Metro Transit (St. Louis)

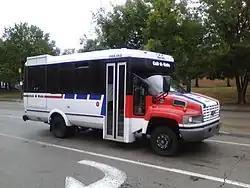
A Metro Call-A-Ride van in 2011

After St. Louis County voters defeated Proposition M in 2008, Metro shelved all expansion plans and was forced to cut 24 Missouri bus routes. In 2010, County voters passed Proposition A, a half-cent sales tax increase, to restore service cuts and fund system expansion under the banner of Moving Transit Forward. In 2013, the St. Louis County Council authorized loaning Metro $400 million of surplus Proposition A funds to pay off debt related to the Cross County extension. In 2017, St. Louis City voters passed Proposition 1, a half-cent sales tax increase estimated to generate $12 million per year for MetroLink expansion. In 2019, the State of Illinois provided the St. Clair County Transit District (SCCTD) $96 million in funding to extend MetroLink from Shiloh-Scott to MidAmerica St. Louis Airport in Mascoutah, Illinois. SCCTD began construction on the extension in 2023; Metro is expected to begin operating it in spring 2026.